Law of Guernsey

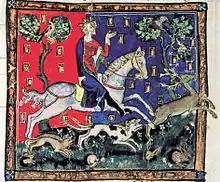
King John from De Rege Johanne

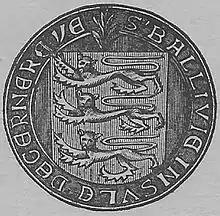
Guernsey seal arms of Bailiwick

King John, who reigned from 1199 to 1216, lost the English-controlled territories in Normandy in France following the 1204 Siege of Château Gaillard, the remaining Norman lands being the Channel Islands. King John promised the islands independence and the right to continue governing themselves after they confirmed their allegiance to the English Crown. Agents of the Crown called bailiffs would enforce the laws and run the courts, one in Jersey and one in Guernsey; the areas under the authority of these bailiffs were called bailiwicks. In 1259 at the Treaty of Paris the English King Henry III renounced the claim to Normandy that was under the control of the King of France; this excluded the Channel Islands, which were controlled by the English throne.